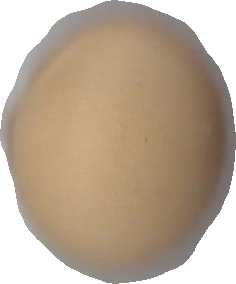
Variety: Dega